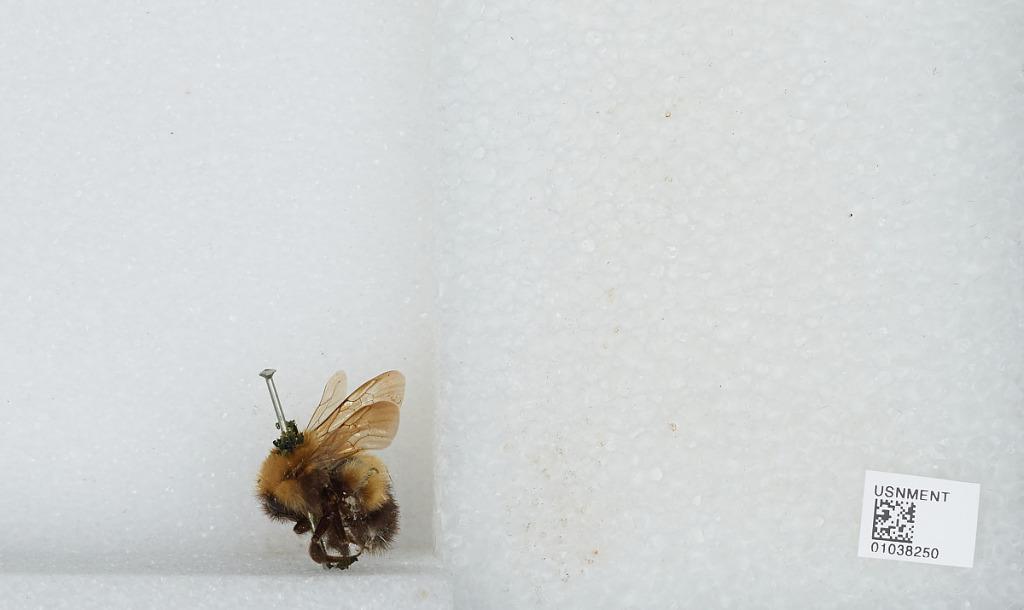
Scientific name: Bombus (Pyrobombus) perplexus Cresson